Abdur Rab Nishtar

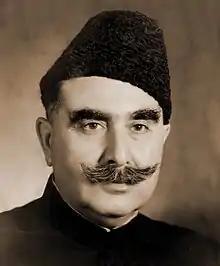
Nishtar's official portrait

Sardar Abdur Rab Nishtar (13 June 1899 – 14 February 1958) was a Pakistani independence activist and politician from the North-West Frontier Province (present-day Khyber Pakhtunkhwa). He served as the first Minister of Communications of Pakistan from August 1947 to August 1949 and then as the second Governor of West Punjab from August 1949 to November 1951.